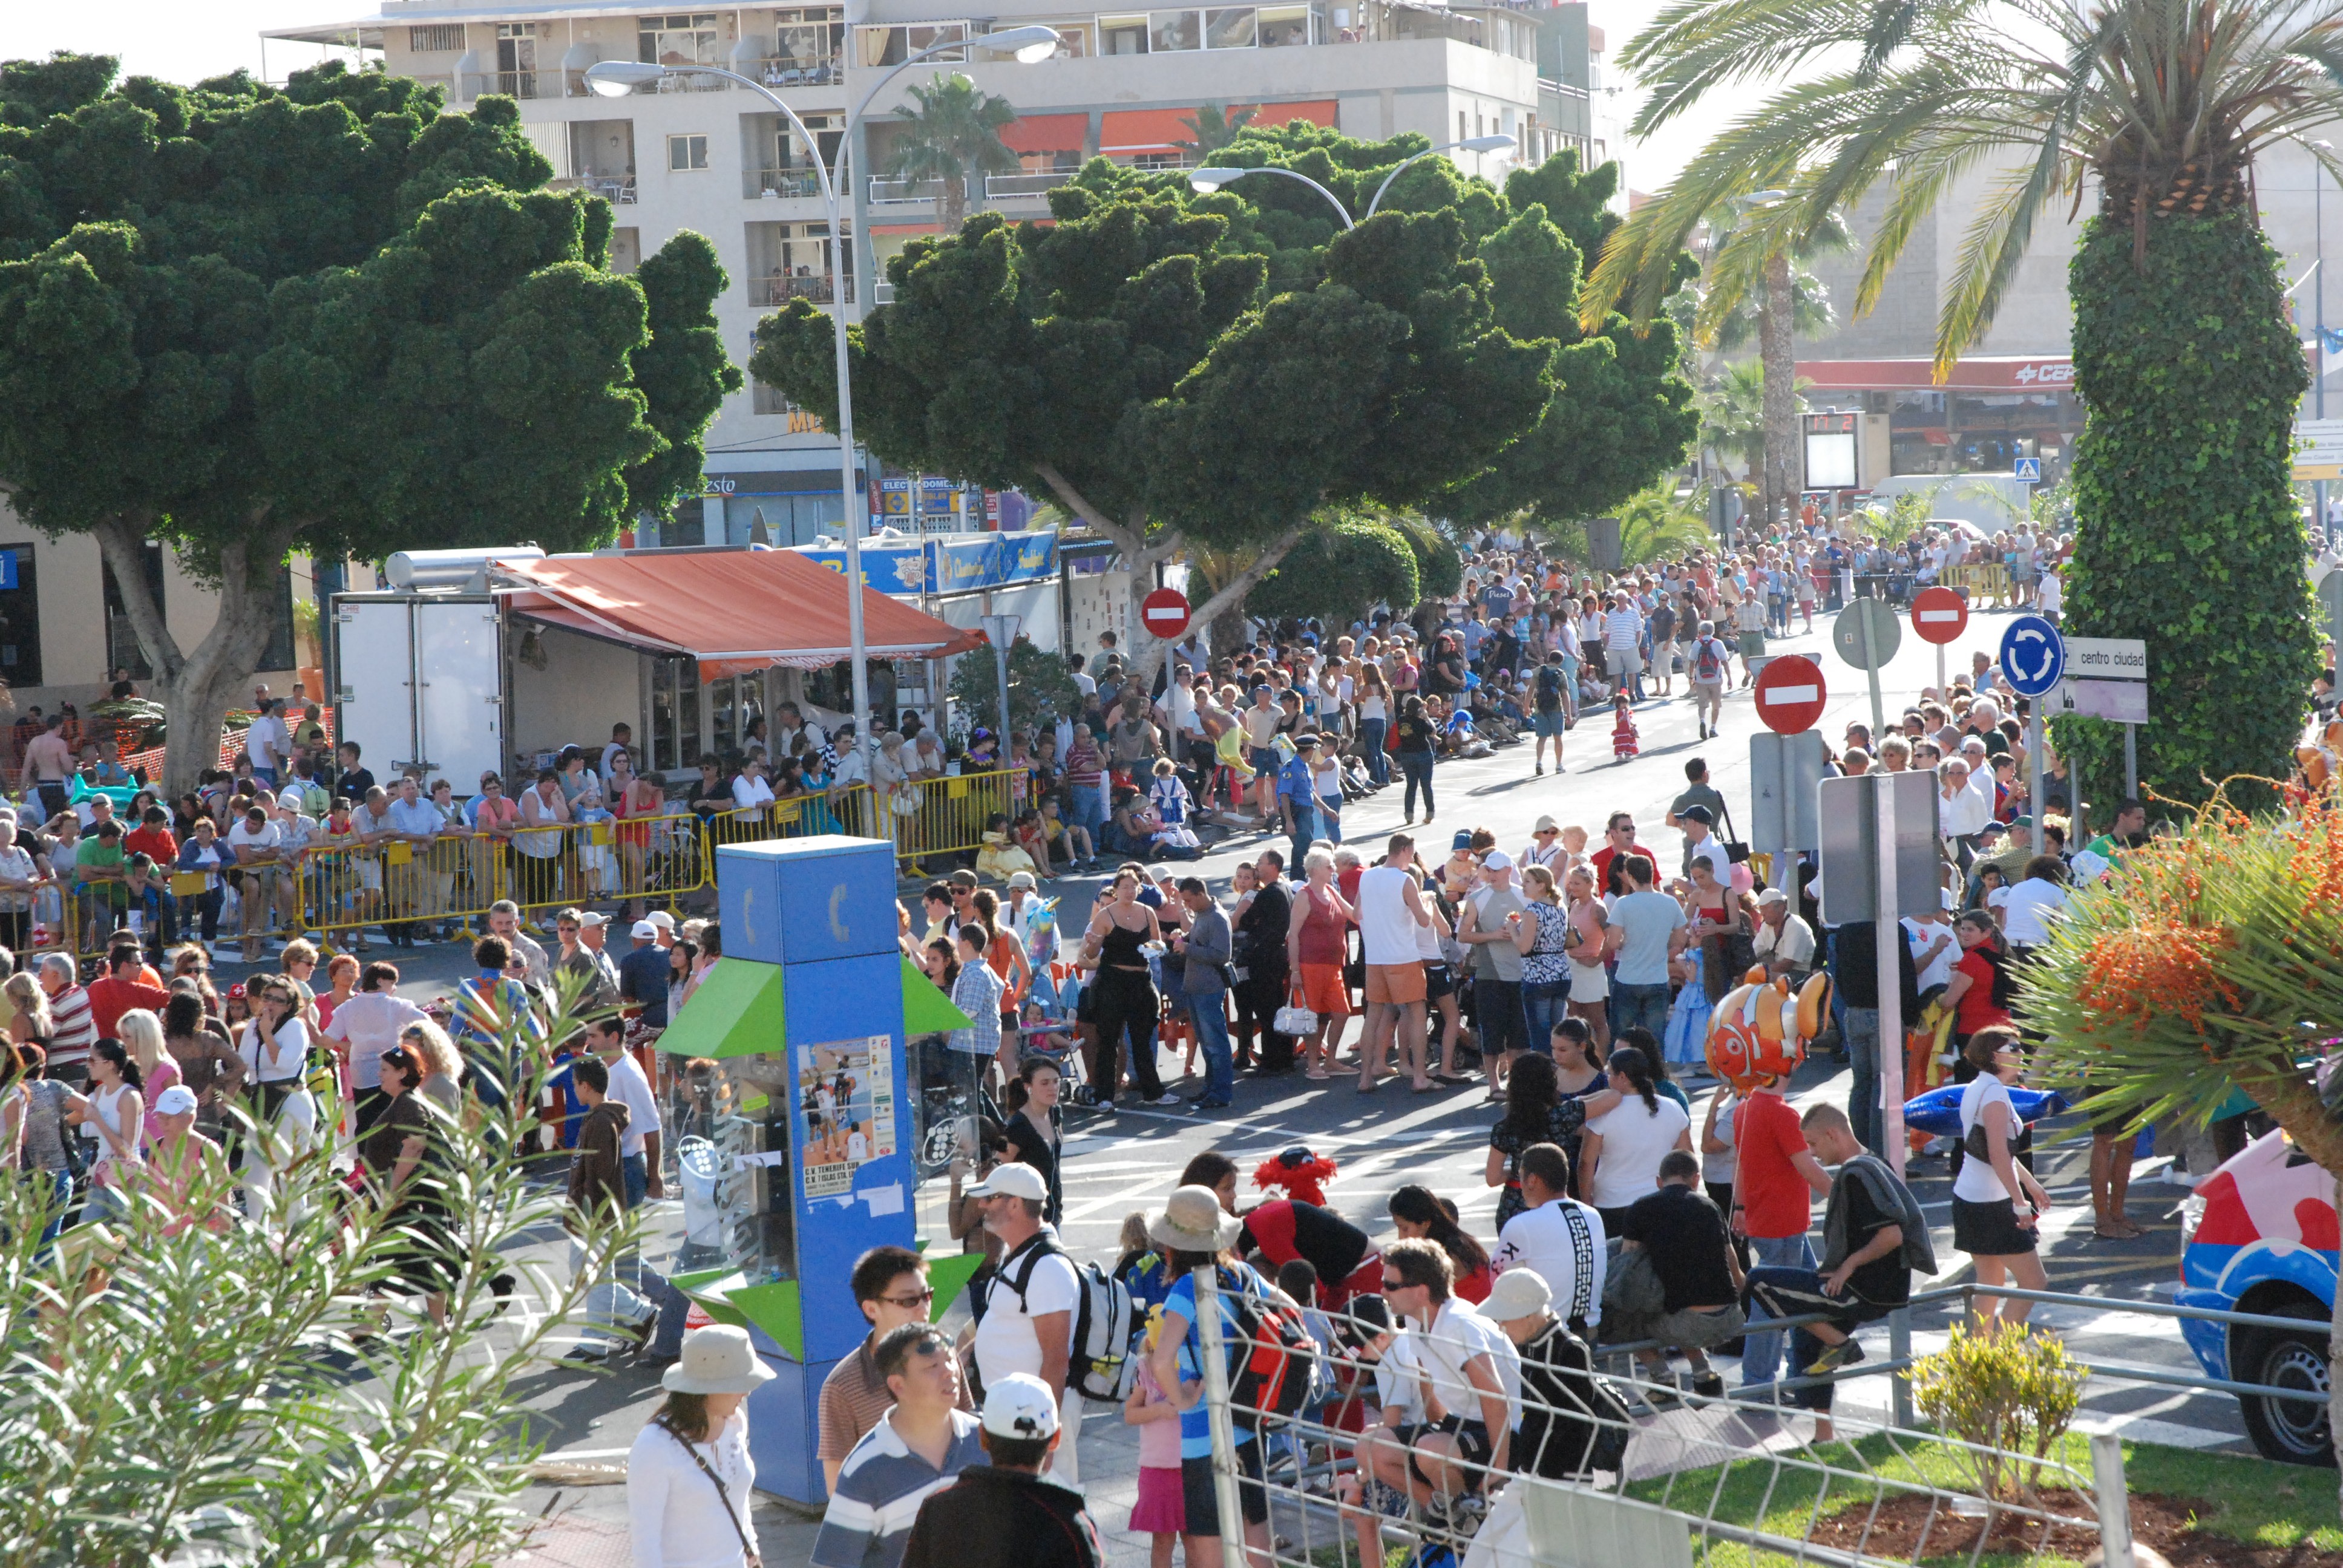
crowd, celebration, carnival, color, holiday, colorful, festive, celebrate, festival, fun, party, fiesta, tenerife, event, endurance, endurance sports